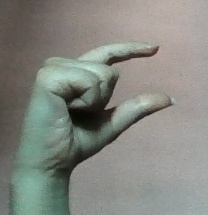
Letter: dal